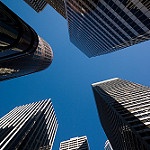
Scene: Outdoor